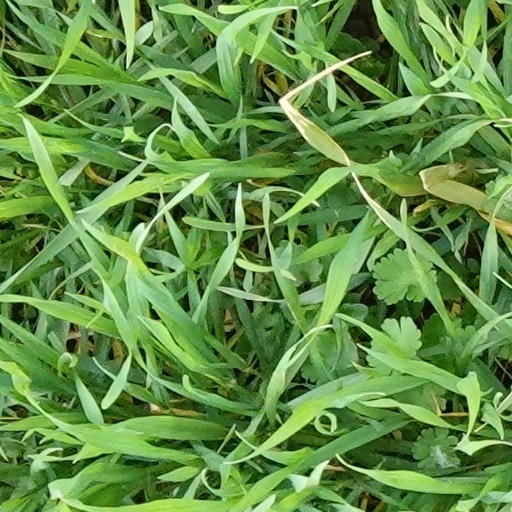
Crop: wheat